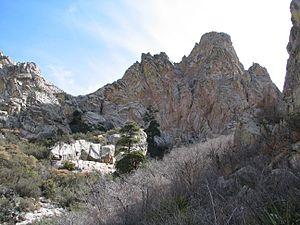
Cette liste recense les monuments nationaux américains.